2006 FIBA World Championship

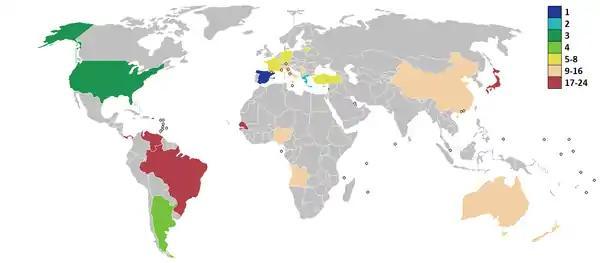
2006 FIBA World Championship final rankings.

For the World Championship, FIBA selected 40 professional referees.